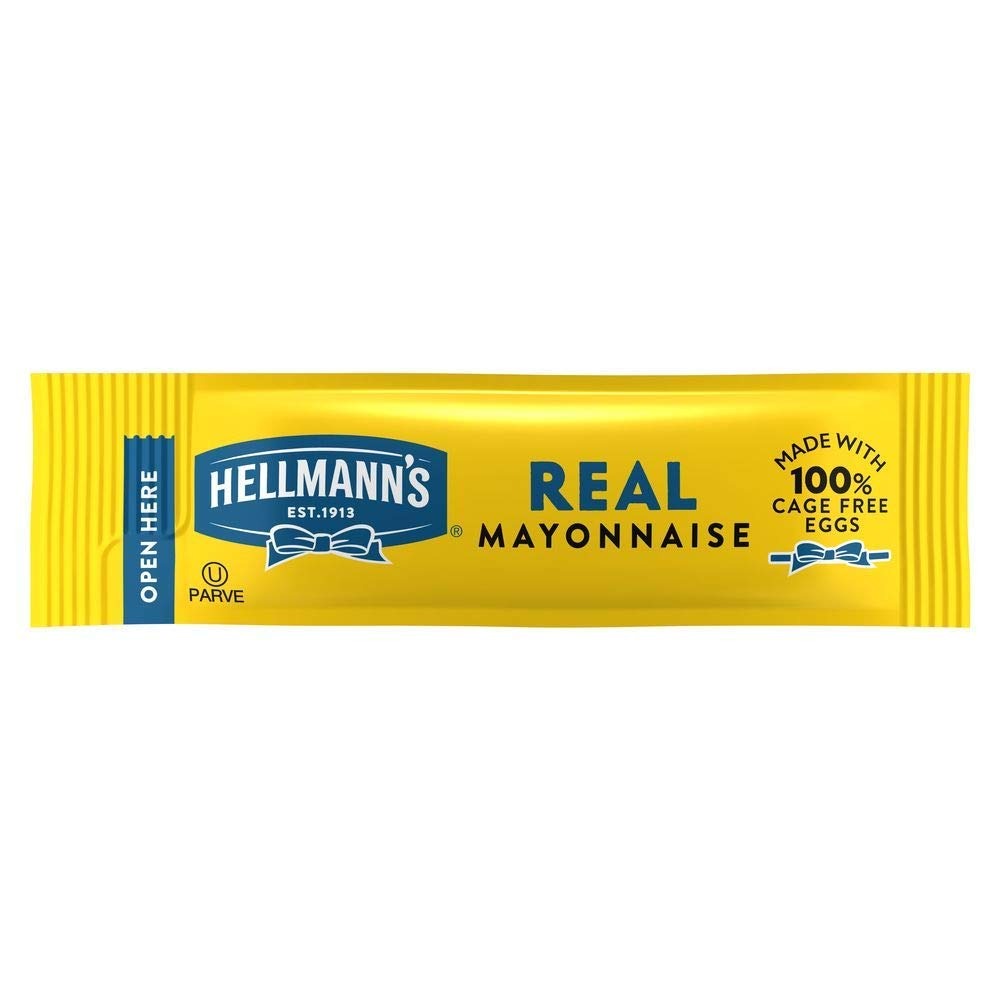
Item Name: Hellmann's Real Mayonnaise - 8 oz
Product Description: <p><b>Hellmann's Real Mayonnaise - 8 oz</b></p><p>&nbsp;</p><p>America's #1 Mayonnaise is made with real*, simple ingredients: eggs, oil and vinegar.&nbsp;Hellmann&rsquo;s&reg; is also committed to using certified cage-free eggs in our products.** Our authentic mayonnaise is rich in Omega 3-ALA (contains 650 mg ALA per serving, 40% of the 1.6g Daily Value for ALA, 10g fat, and 1.5g saturated fat.) Use it to make outrageously juicy meals like our&nbsp;Parmesan Crusted Chicken!</p>
Value: 8.0
Unit: Fl Oz

Price: 3.59